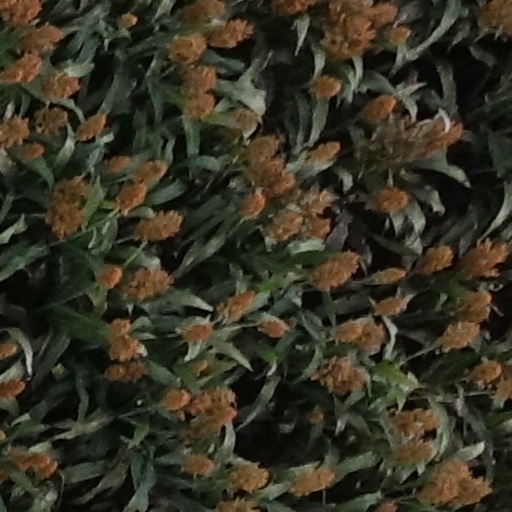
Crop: sorghum